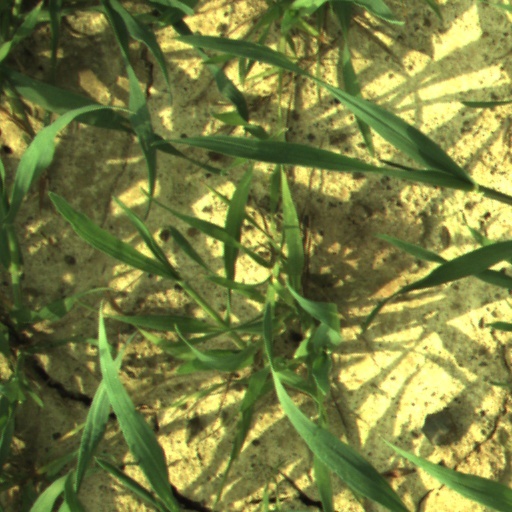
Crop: wheat